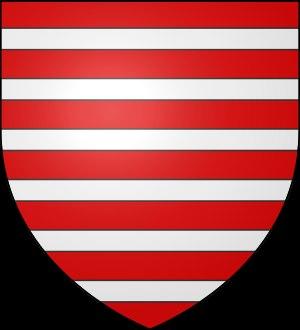
Wiard de Reynel ou Guiard de Reynel ou encore Gui de Reynel est le fils aîné d'Arnould III de Reynel, comte de Reynel, et de son épouse Hodiarde de Pierrefite. Il est seigneur de Reynel, en Champagne, ainsi que de Gondrecourt par son mariage avec Émeline de Gondrecourt, à la fin du XIIᵉ siècle et au début du XIIIᵉ siècle. Devenu veuf, il épouse en secondes noces Ermengarde de Vignory.